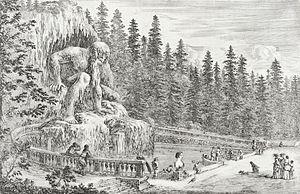
Le colosse de l'Apennin est une sculpture monumentale construite de 1579 à 1583 par le sculpteur flamand Jean Bologne. Elle est sise dans un parc de la localité de Pratolino, dans la commune de Vaglia, à 12 km au nord de Florence, en Toscane.